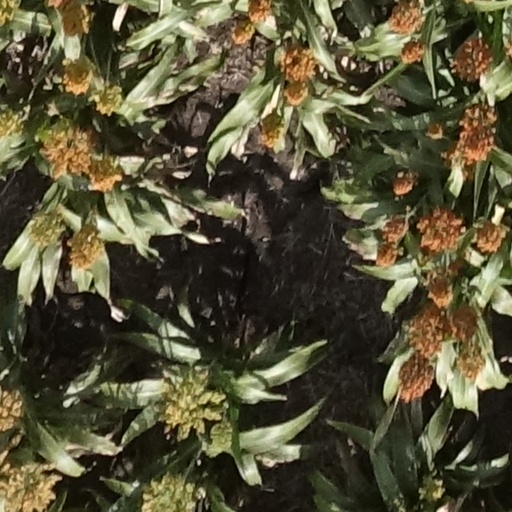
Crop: sorghum